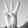
ASL letter: W